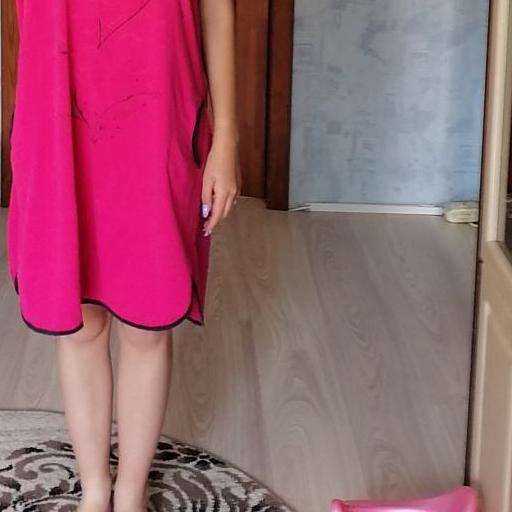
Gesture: no_gesture